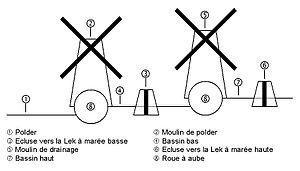
Kinderdijk est un village néerlandais, rattaché à la commune de Molenlanden, au sein de la région naturelle de l'Alblasserwaard. Situé à environ 15 km à l'est de Rotterdam, le village se trouve dans un polder, au confluent de deux rivières, la Lek et la Noord. Au 1ᵉʳ janvier 2012, la population du village s'élevait à 830 habitants.